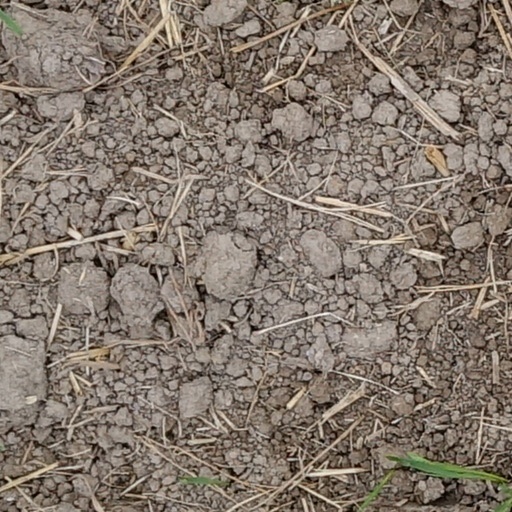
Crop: wheat